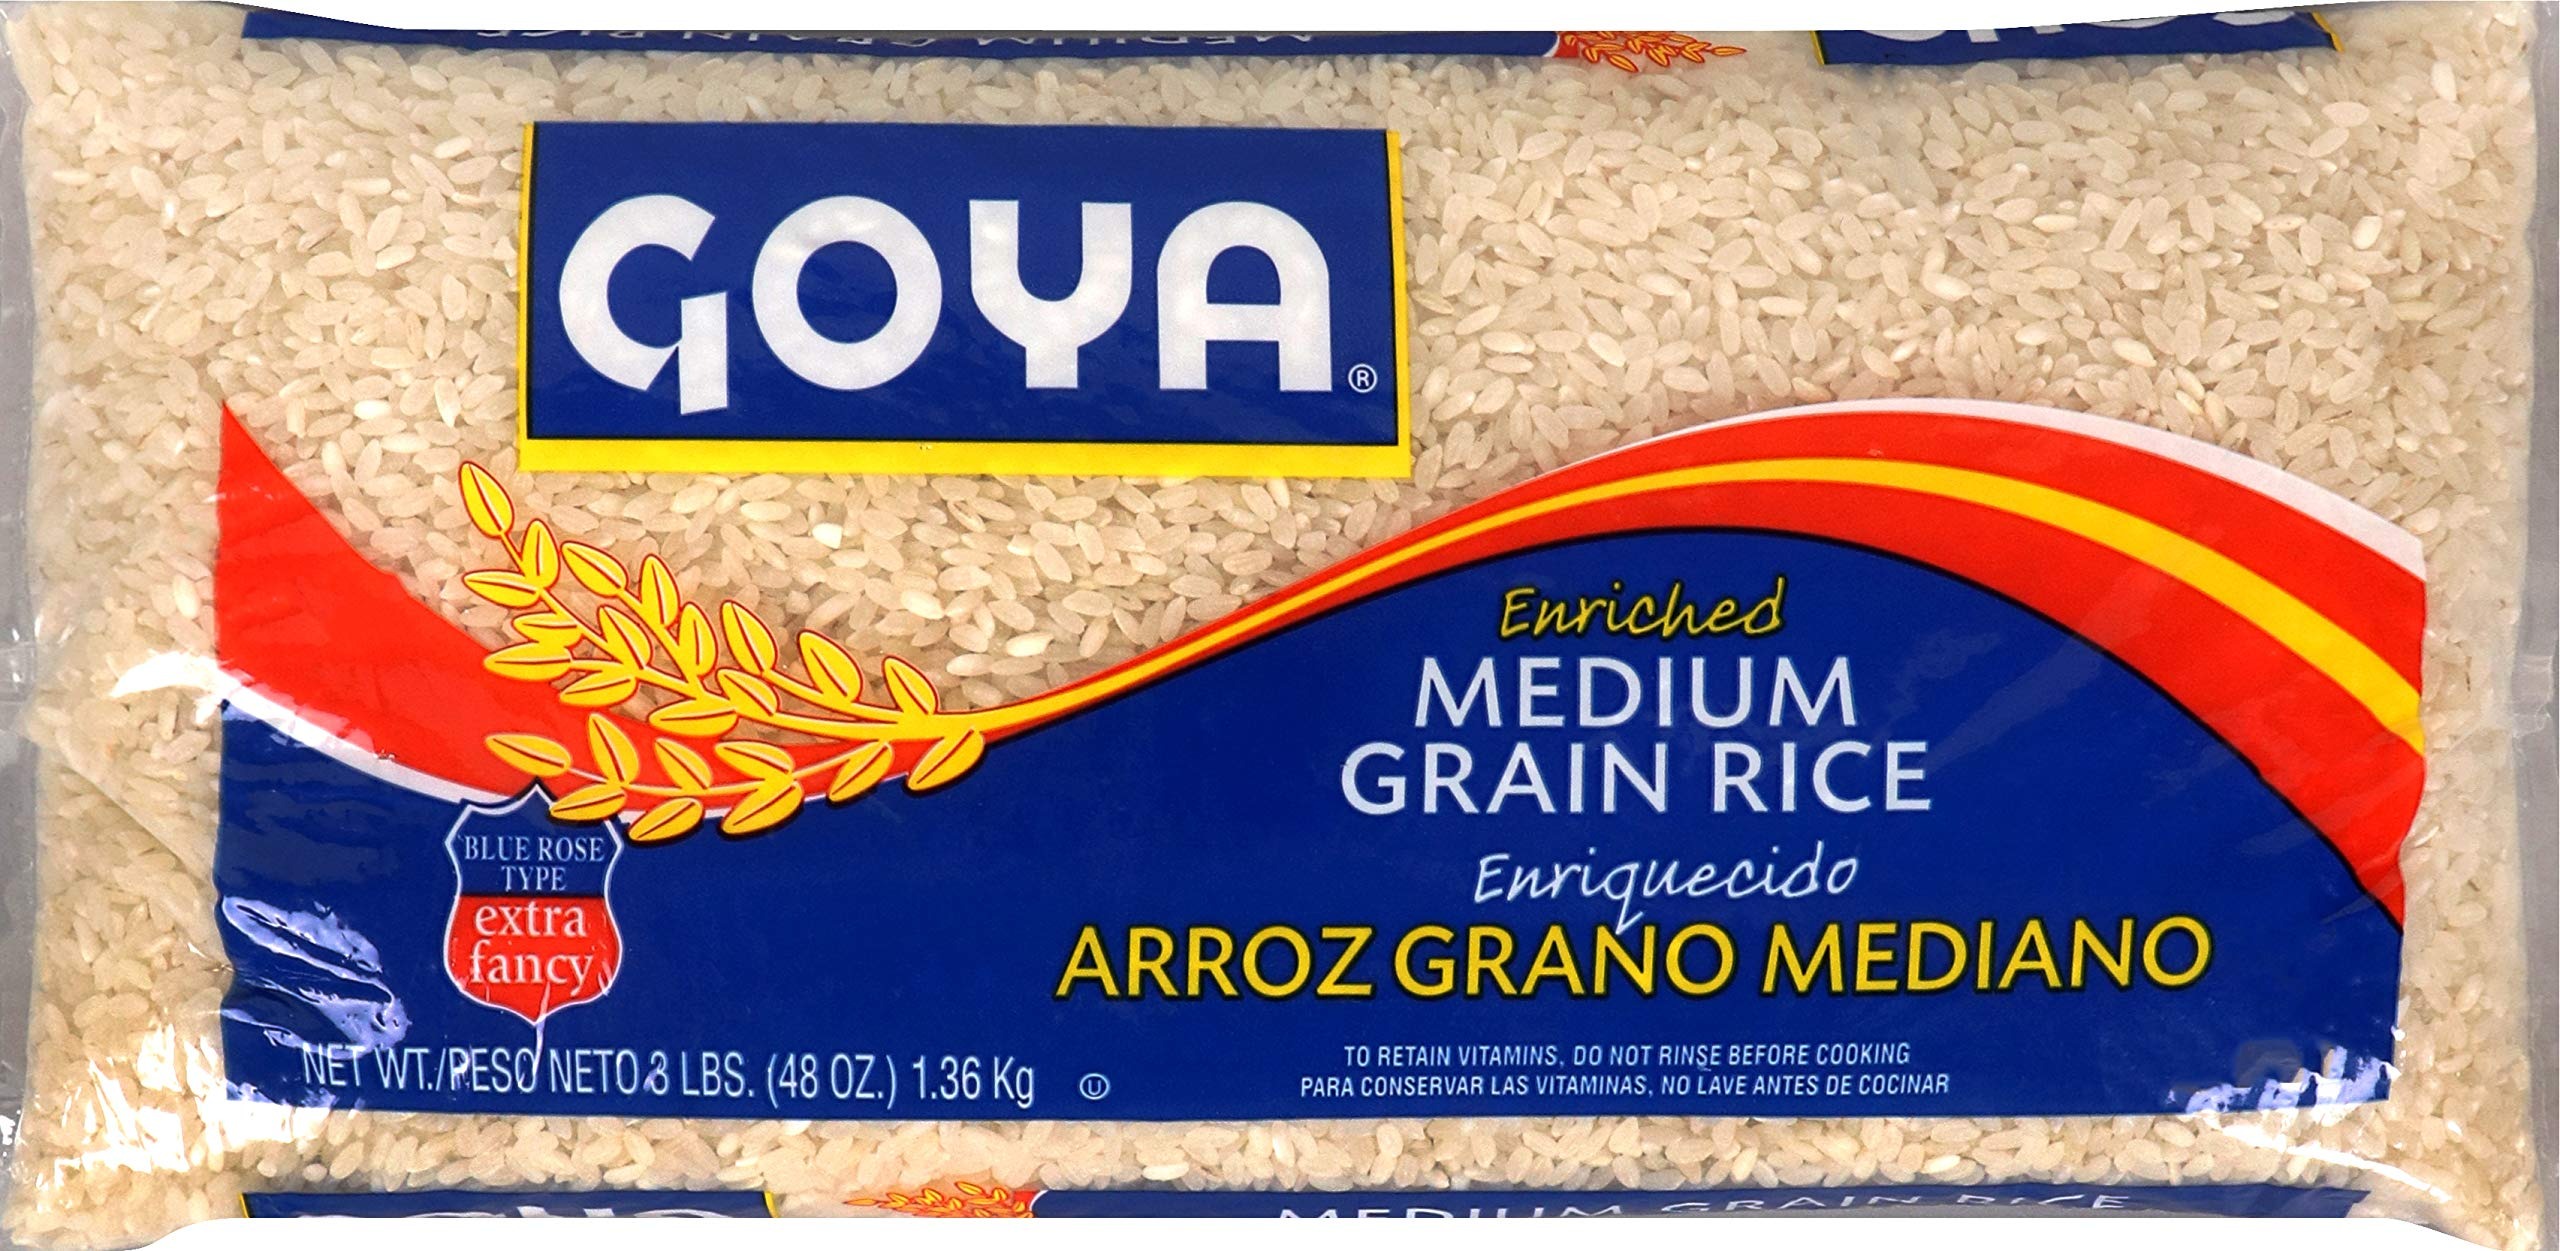
Item Name: Goya Foods Medium Grain Rice, 3 Pound
Bullet Point 1: Blue rose Medium Grain rice enriched to provide essential nutrients and taste
Bullet Point 2: Goya selects the finest quality medium grains in the United States
Bullet Point 3: Rice is a staple ingredient of Latin cuisine and an indispensable complement to meals around the globe
Bullet Point 4: Nutritious, Gluten-free and Kosher
Bullet Point 5: If it's Goya it has to be good
Value: 3.0
Unit: pound

Price: 6.575